Thutmose (prince)

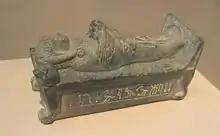
Schist sculpture depicting Prince Thutmose as a mummy lying on a bier with a ba-bird on his chest

Prince Thutmose served as a high priest of Ptah in ancient Memphis. His full royal titles were ""Crown Prince", "Overseer of the Priests of Upper and Lower Egypt", "High Priest of Ptah in Memphis" and "Sm-priest" (of Ptah)."